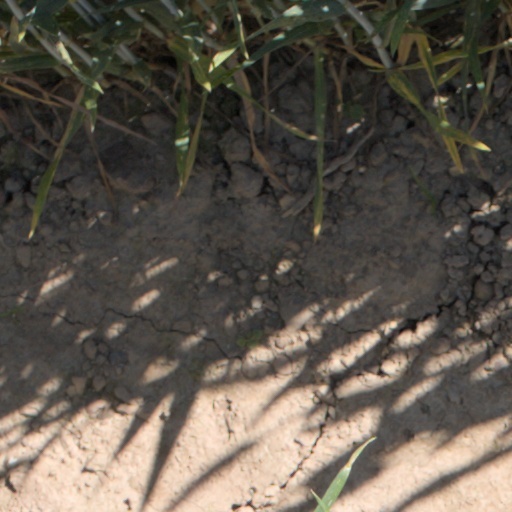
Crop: wheat